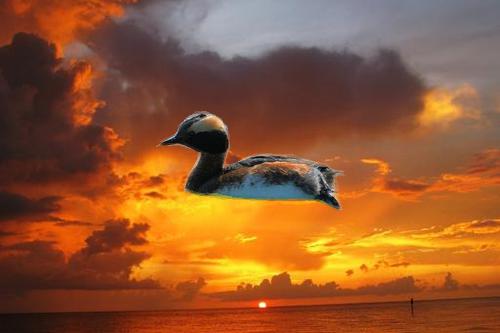
Bird species: Horned_Grebe
Bird type: waterbird
Background: water